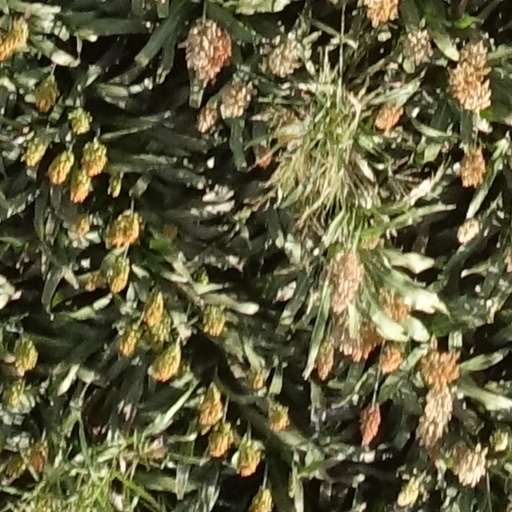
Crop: sorghum